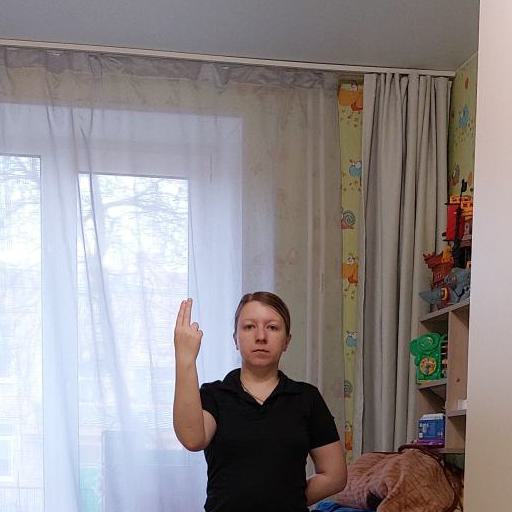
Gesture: two_up_inverted